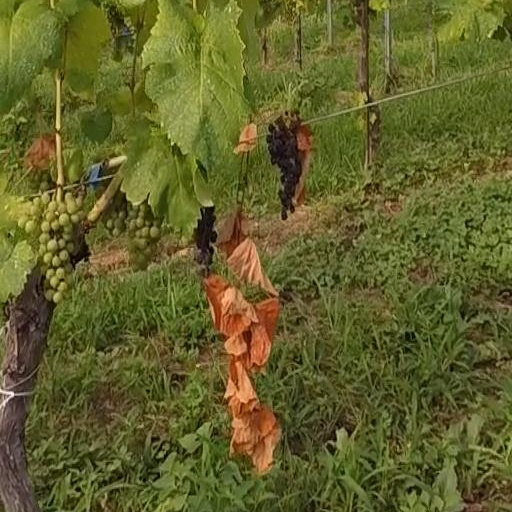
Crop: grape